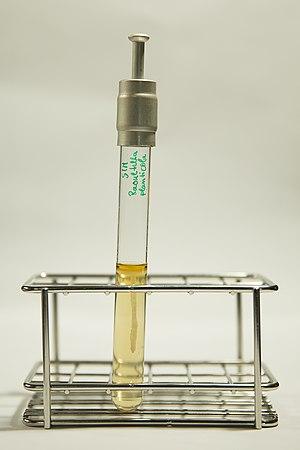
Raoultella planticola dans la SIM agar, montrant un résultat négatif pour la production de H2S, un résultat négatif pour le test de l'indole (après l'ajout du réactif de Kovac) et un résultat négatif pour la motilité.
Didier Raoult, né le 13 mars 1952 à Dakar, au Sénégal, est un spécialiste des maladies infectieuses et professeur de microbiologie français. Il est spécialiste des maladies infectieuses tropicales émergentes à la faculté des sciences médicales et paramédicales de Marseille et à l'institut hospitalo-universitaire en maladies infectieuses de Marseille.